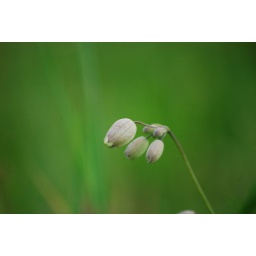
Cute small flower buds in a sea of green